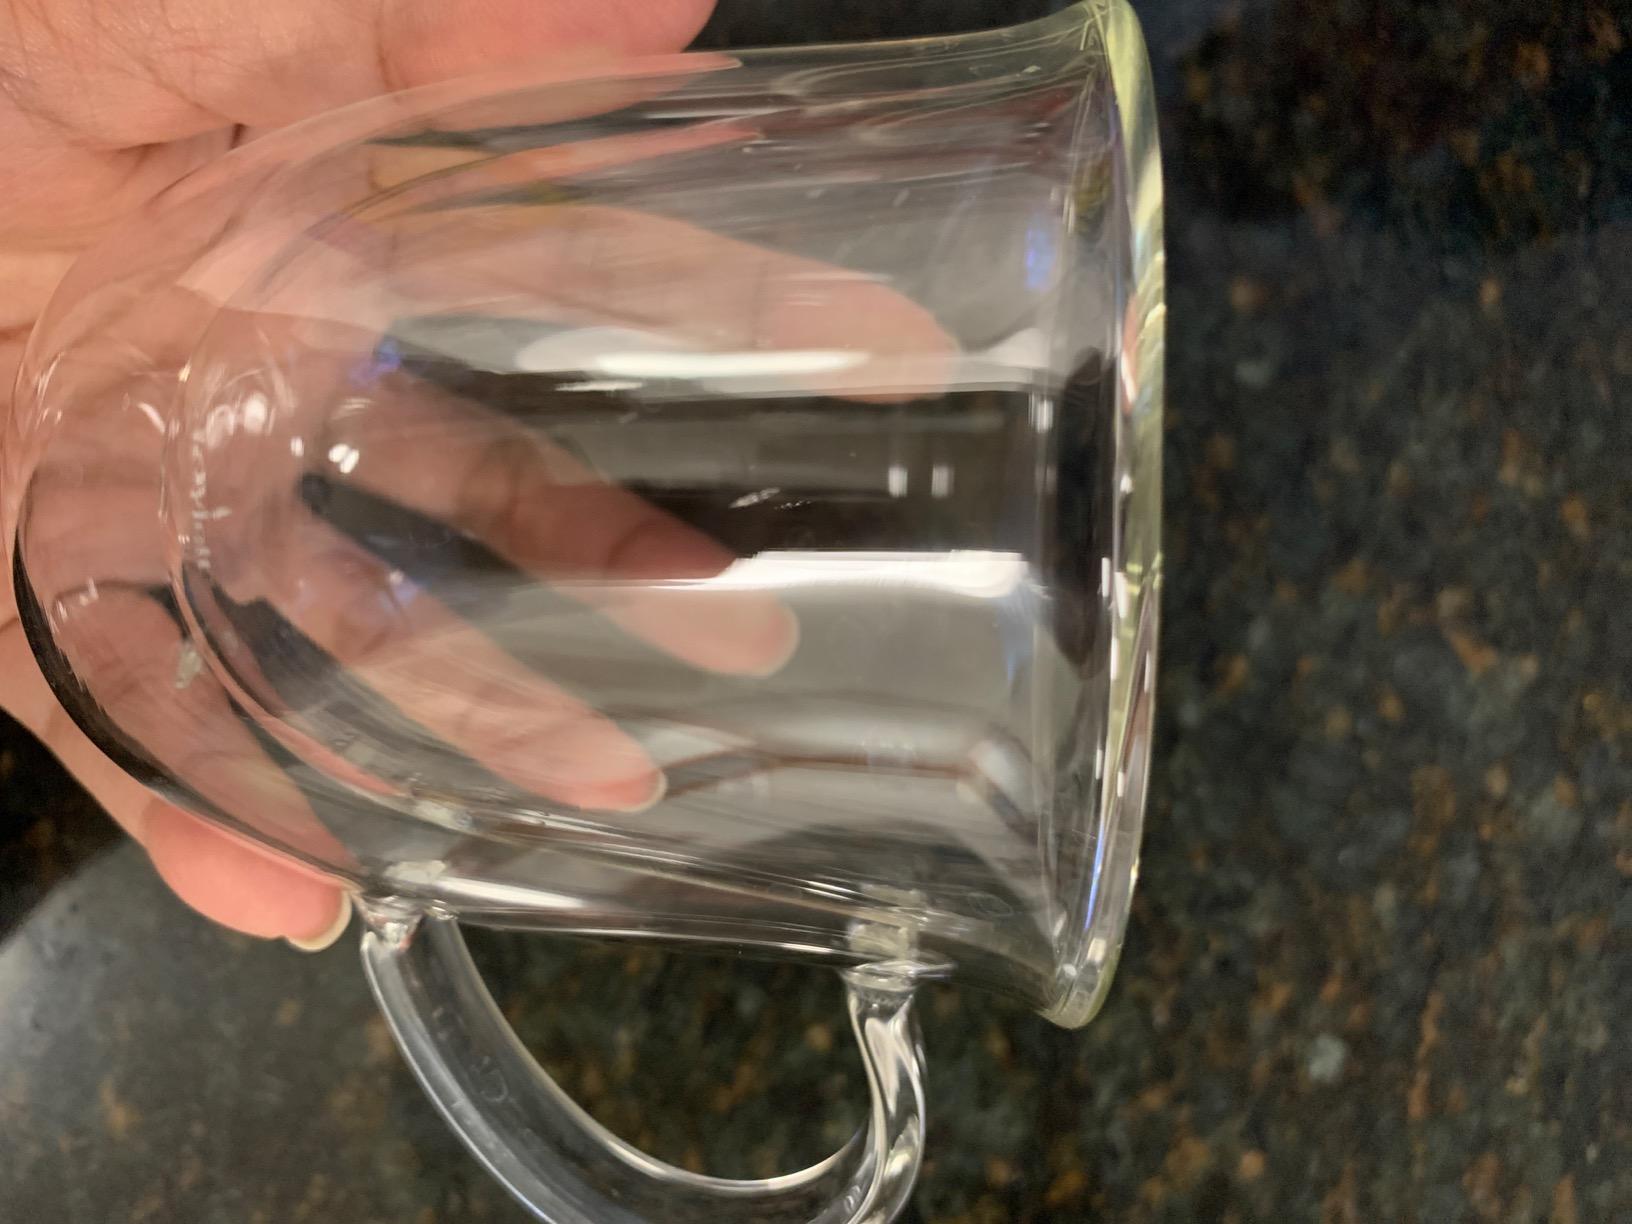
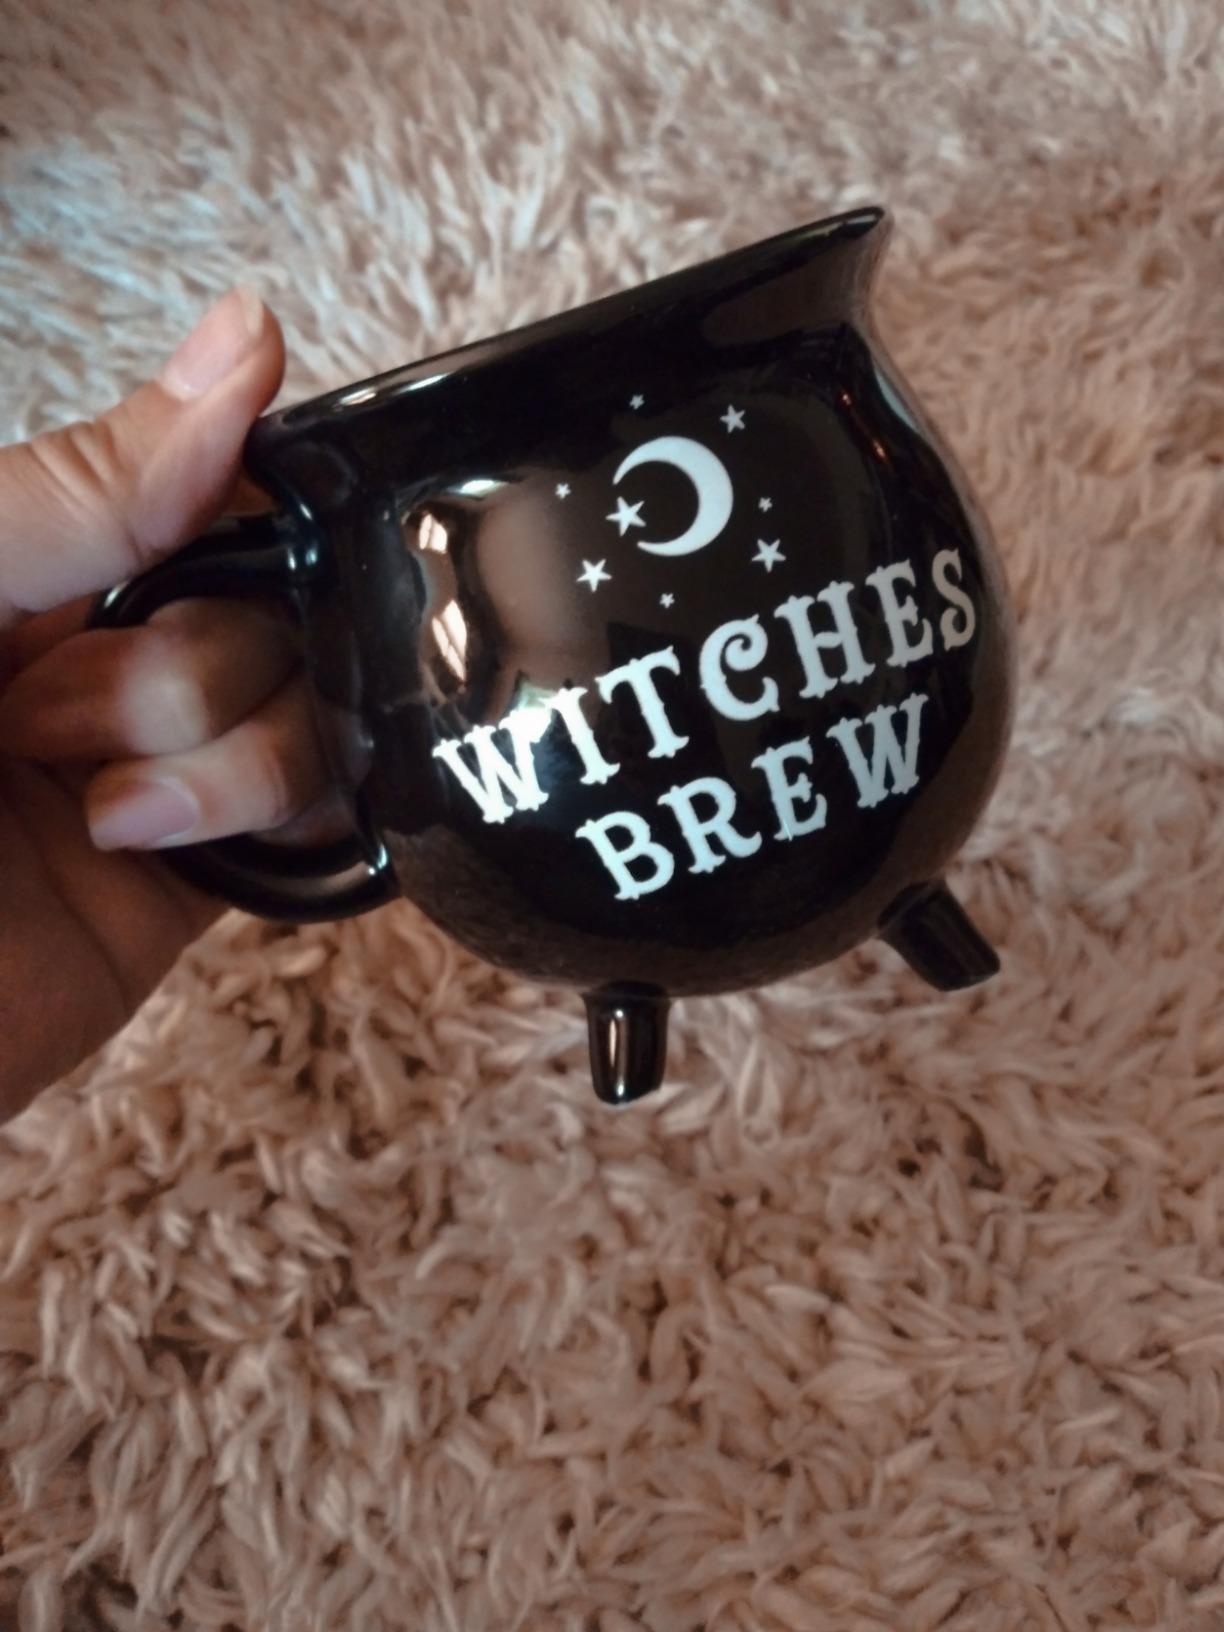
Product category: items_mug
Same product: no